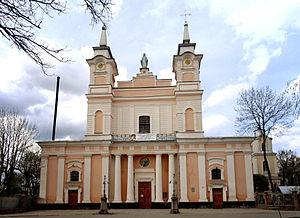
Le diocèse de Kiev-Jytomyr est un diocèse catholique d'Ukraine de rite latin de la province ecclésiastique de Lviv des Latins dont le siège est situé à Kiev, dans l'oblast de Kiev. L'évêque actuel est Vitaliy Krivitskiy, depuis 2017.